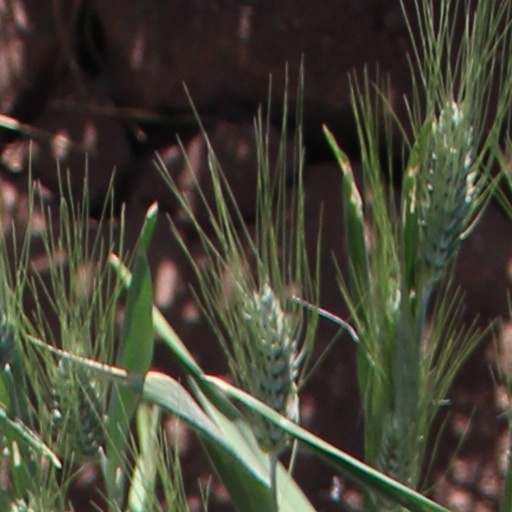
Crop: wheat